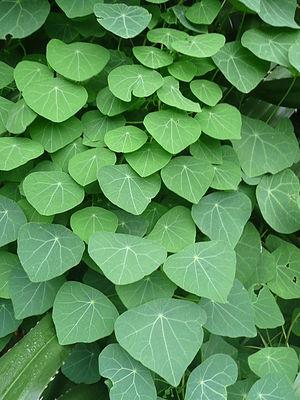
Stephania cephalantha à Taïwan 中文: 玉咲葛藤